Nagasaki International Television

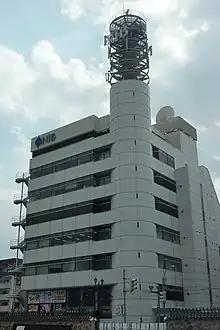
Headquarters in Nagasaki

, also known as NIB, is a television network headquartered in Nagasaki Prefecture, Japan. Nagasaki International Television is the fourth commercial television broadcaster in Nagasaki, it is affiliated with the Nippon News Network and the Nippon Television Network System. NTV Holdings and Fuji Media Holdings are the main shareholders of Nagasaki International Television.